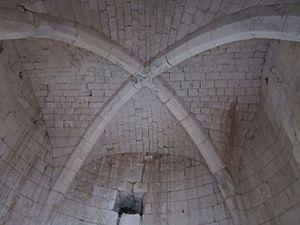
La voûte en croisée d'ogive, gothique flamboyant. Chateau d'Eaucourt sur Somme, Picardie
Les ruines du château d'Eaucourt sont les vestiges d'un château médiéval, situé sur le territoire de la commune d'Eaucourt-sur-Somme, à l'ouest du département de la Somme.